Monumental Cemetery of Bonaria

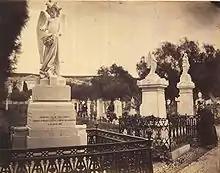
The Cemetery of Bonaria in 1870, with the memorial to Giuseppina Ara dei conti Ciarella in the foreground

The cemetery is sited on a necropolis that had been used by Punic, Roman and early Christian communities of Cagliari; several ancient caves were carved into the limestone of the hill, formerly used as tombs. Archaeological finds removed from the caves are nowadays in the museum of Bonaria.